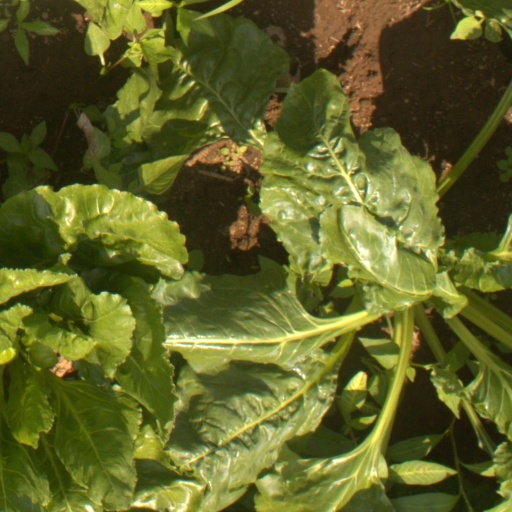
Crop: sugar beet